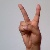
The image shows a hand gesture representing the letter 'V' in Indian Sign Language.